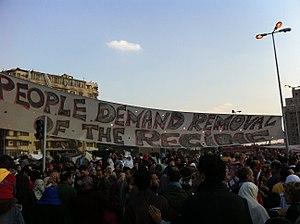
Banderole sur la place Tahrir: ""Le peuple exige la suppression du régime"""
La place Tahrir, littéralement « place de la Libération » est une des principales places publiques du Caire, en Égypte.